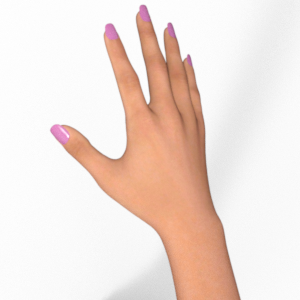
Label: paper